Anubis (2016 film)

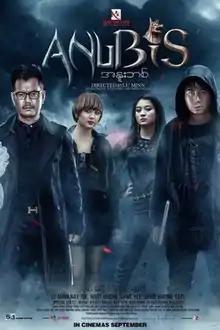
Film poster

Anubis is a 2016 Burmese mysterious horror film, directed by Lu Min starring Lu Min, Nay Toe, Wutt Hmone Shwe Yi and Shwe Hmone Yati. It is about the ancient god of Egypt, the Anubis and Car Racing. The film, produced by Aung Tine Kyaw Film Production premiered in Myanmar on September 9, 2016.